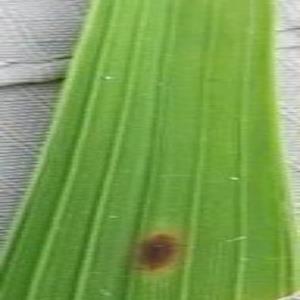
Disease: Brownspot